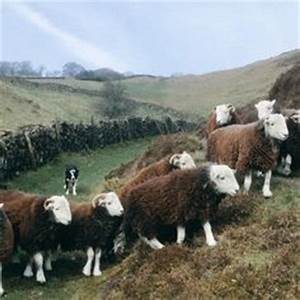
Label: pecora